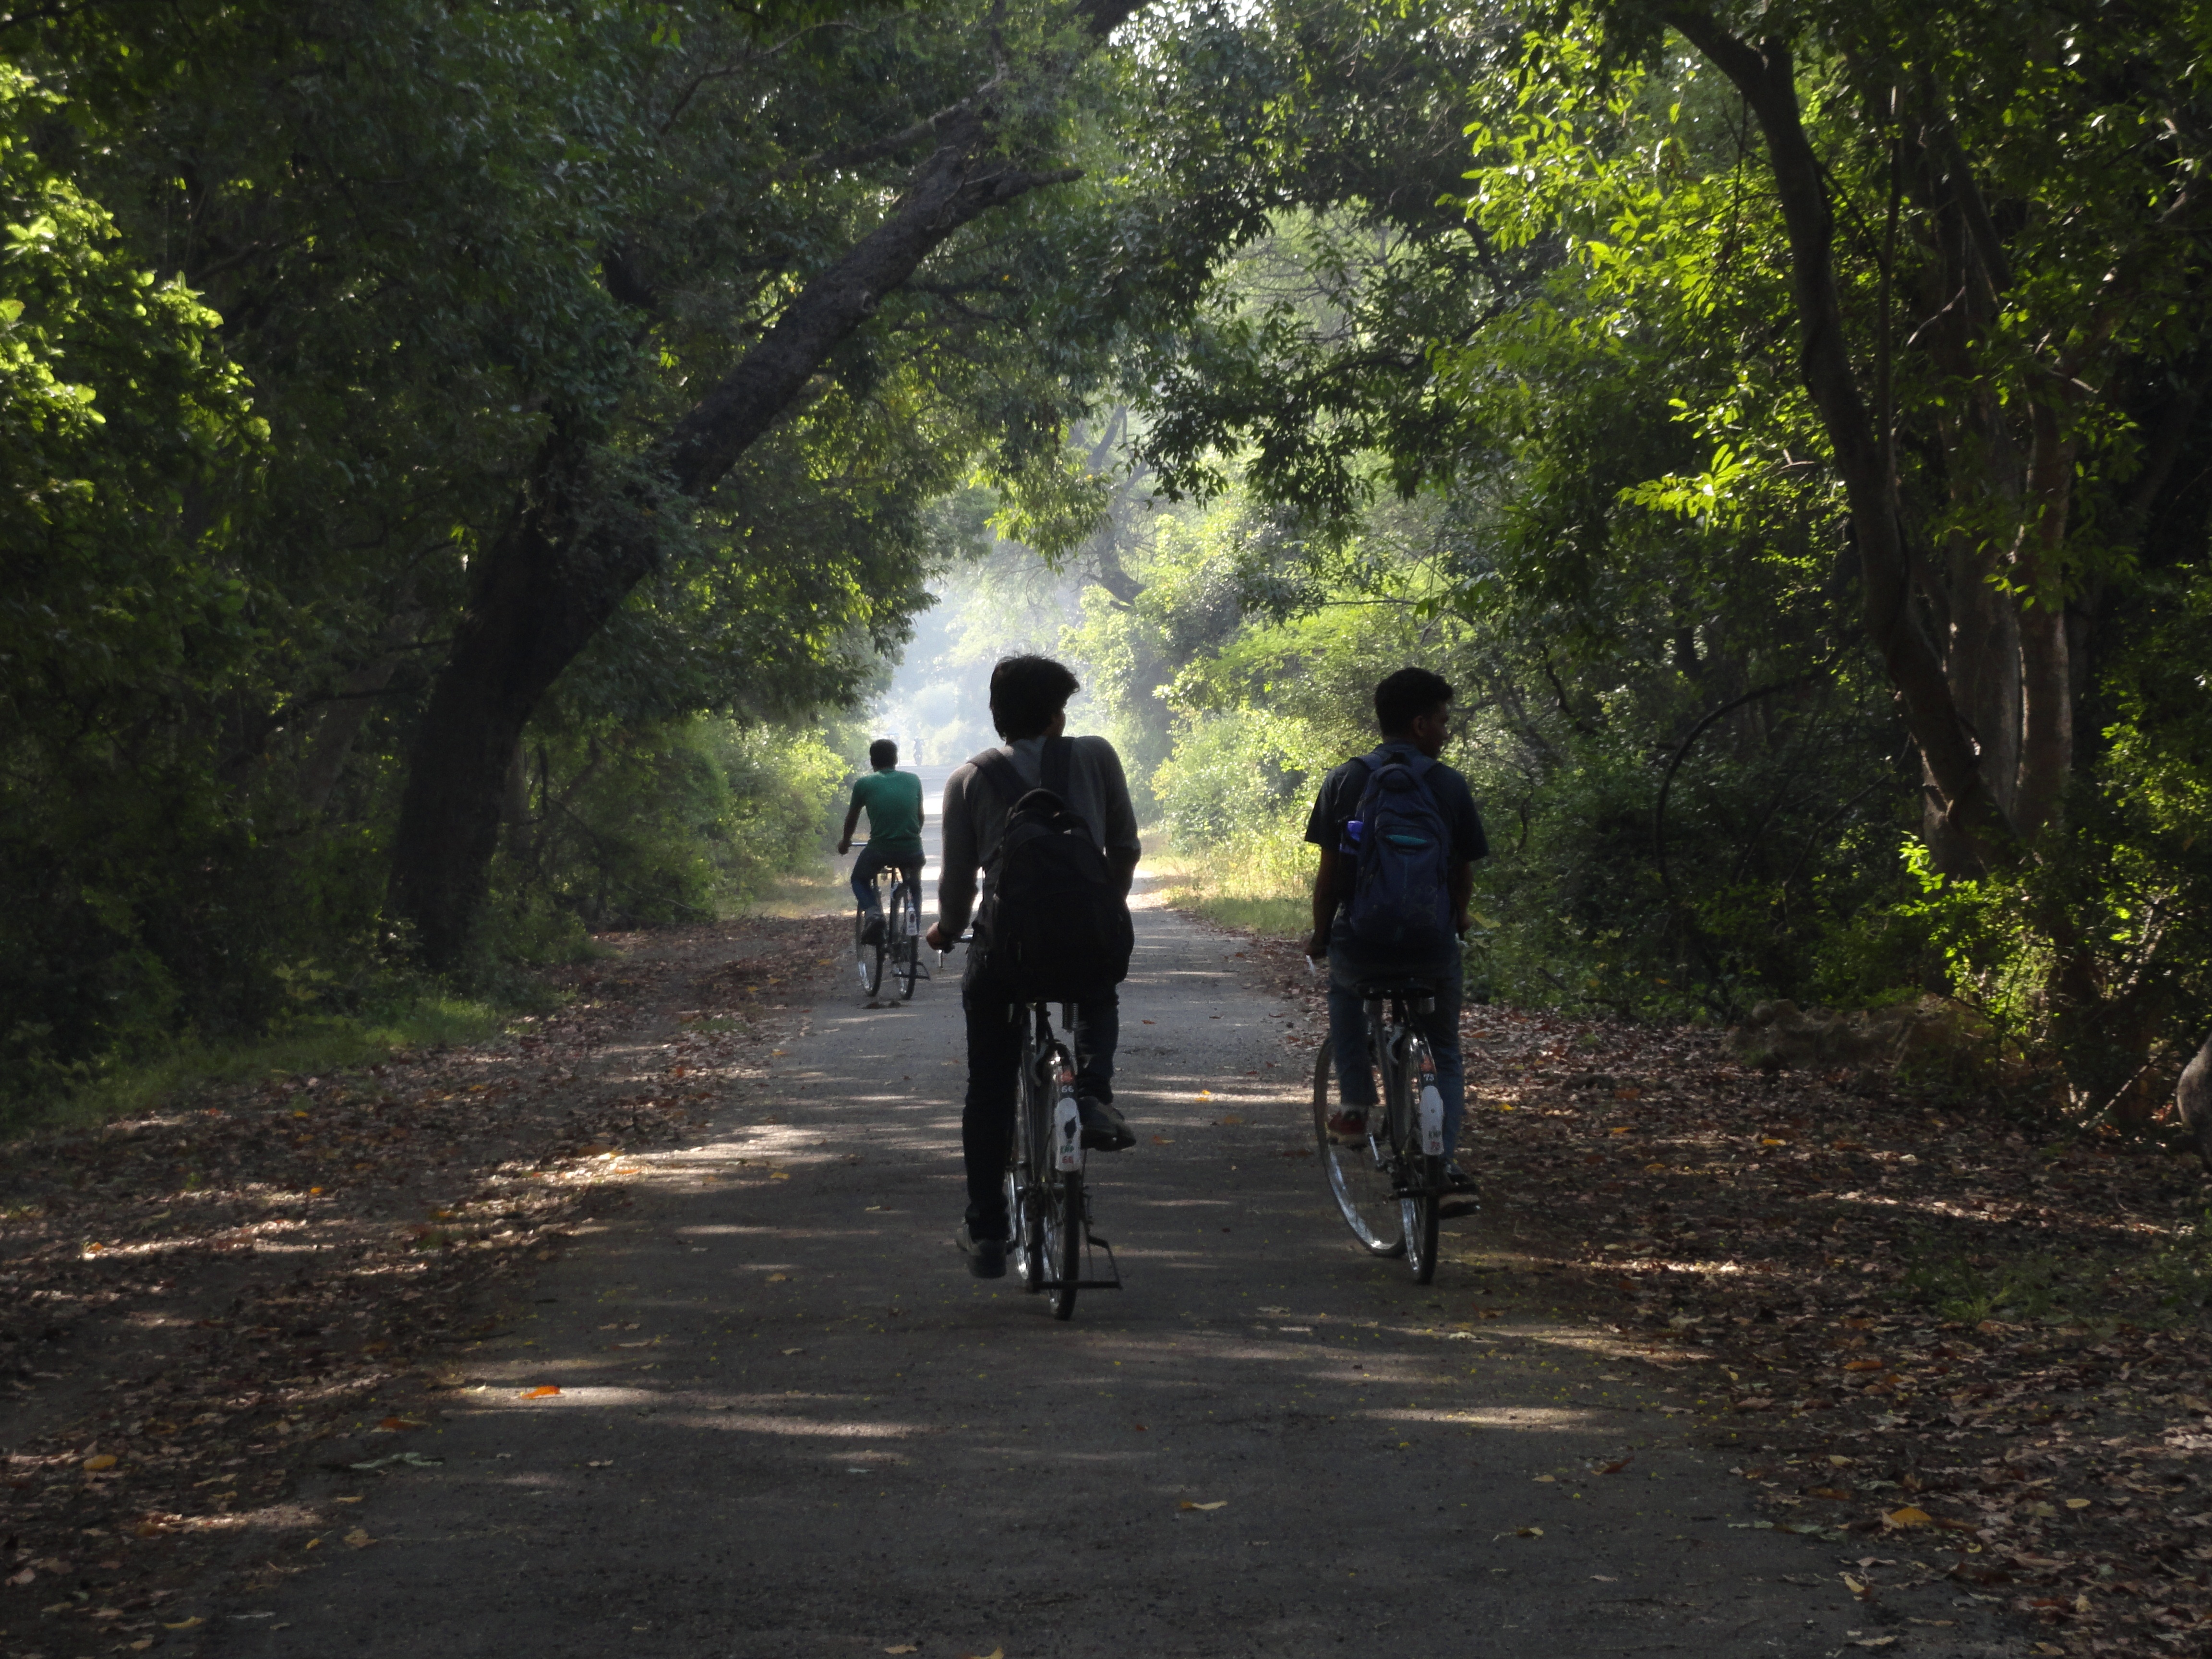
walking, trail, bicycle, recreation, love, vehicle, mountain bike, cycling, fun, friends, sports, beautiful, bird sanctuary, outdoor recreation